Electric Daisy Carnival

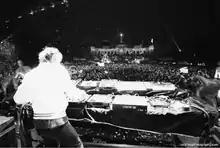
Benny Benassi at EDC Los Angeles 2009

In 2000, the Electric Daisy Carnival was held at the International Agri-Center in Tulare, California, attracting 24,000 attendees as well as complaints about noise. The International Agri-Center subsequently cancelled its contract to host subsequent editions of the Electric Daisy Carnival.